Paschal Baylón

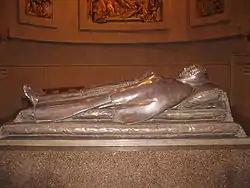
Sepulchre in Villarreal

His tomb in Villarreal became an immediate place of pilgrimage and there were soon miracles that were reported at his tomb. Pope Paul V beatified him on 29 October 1618, and Pope Alexander VIII canonized him on 16 October 1690. Pope Innocent XII published the Bull of Canonization, "Rationi Congruit", on 15 July 1691.